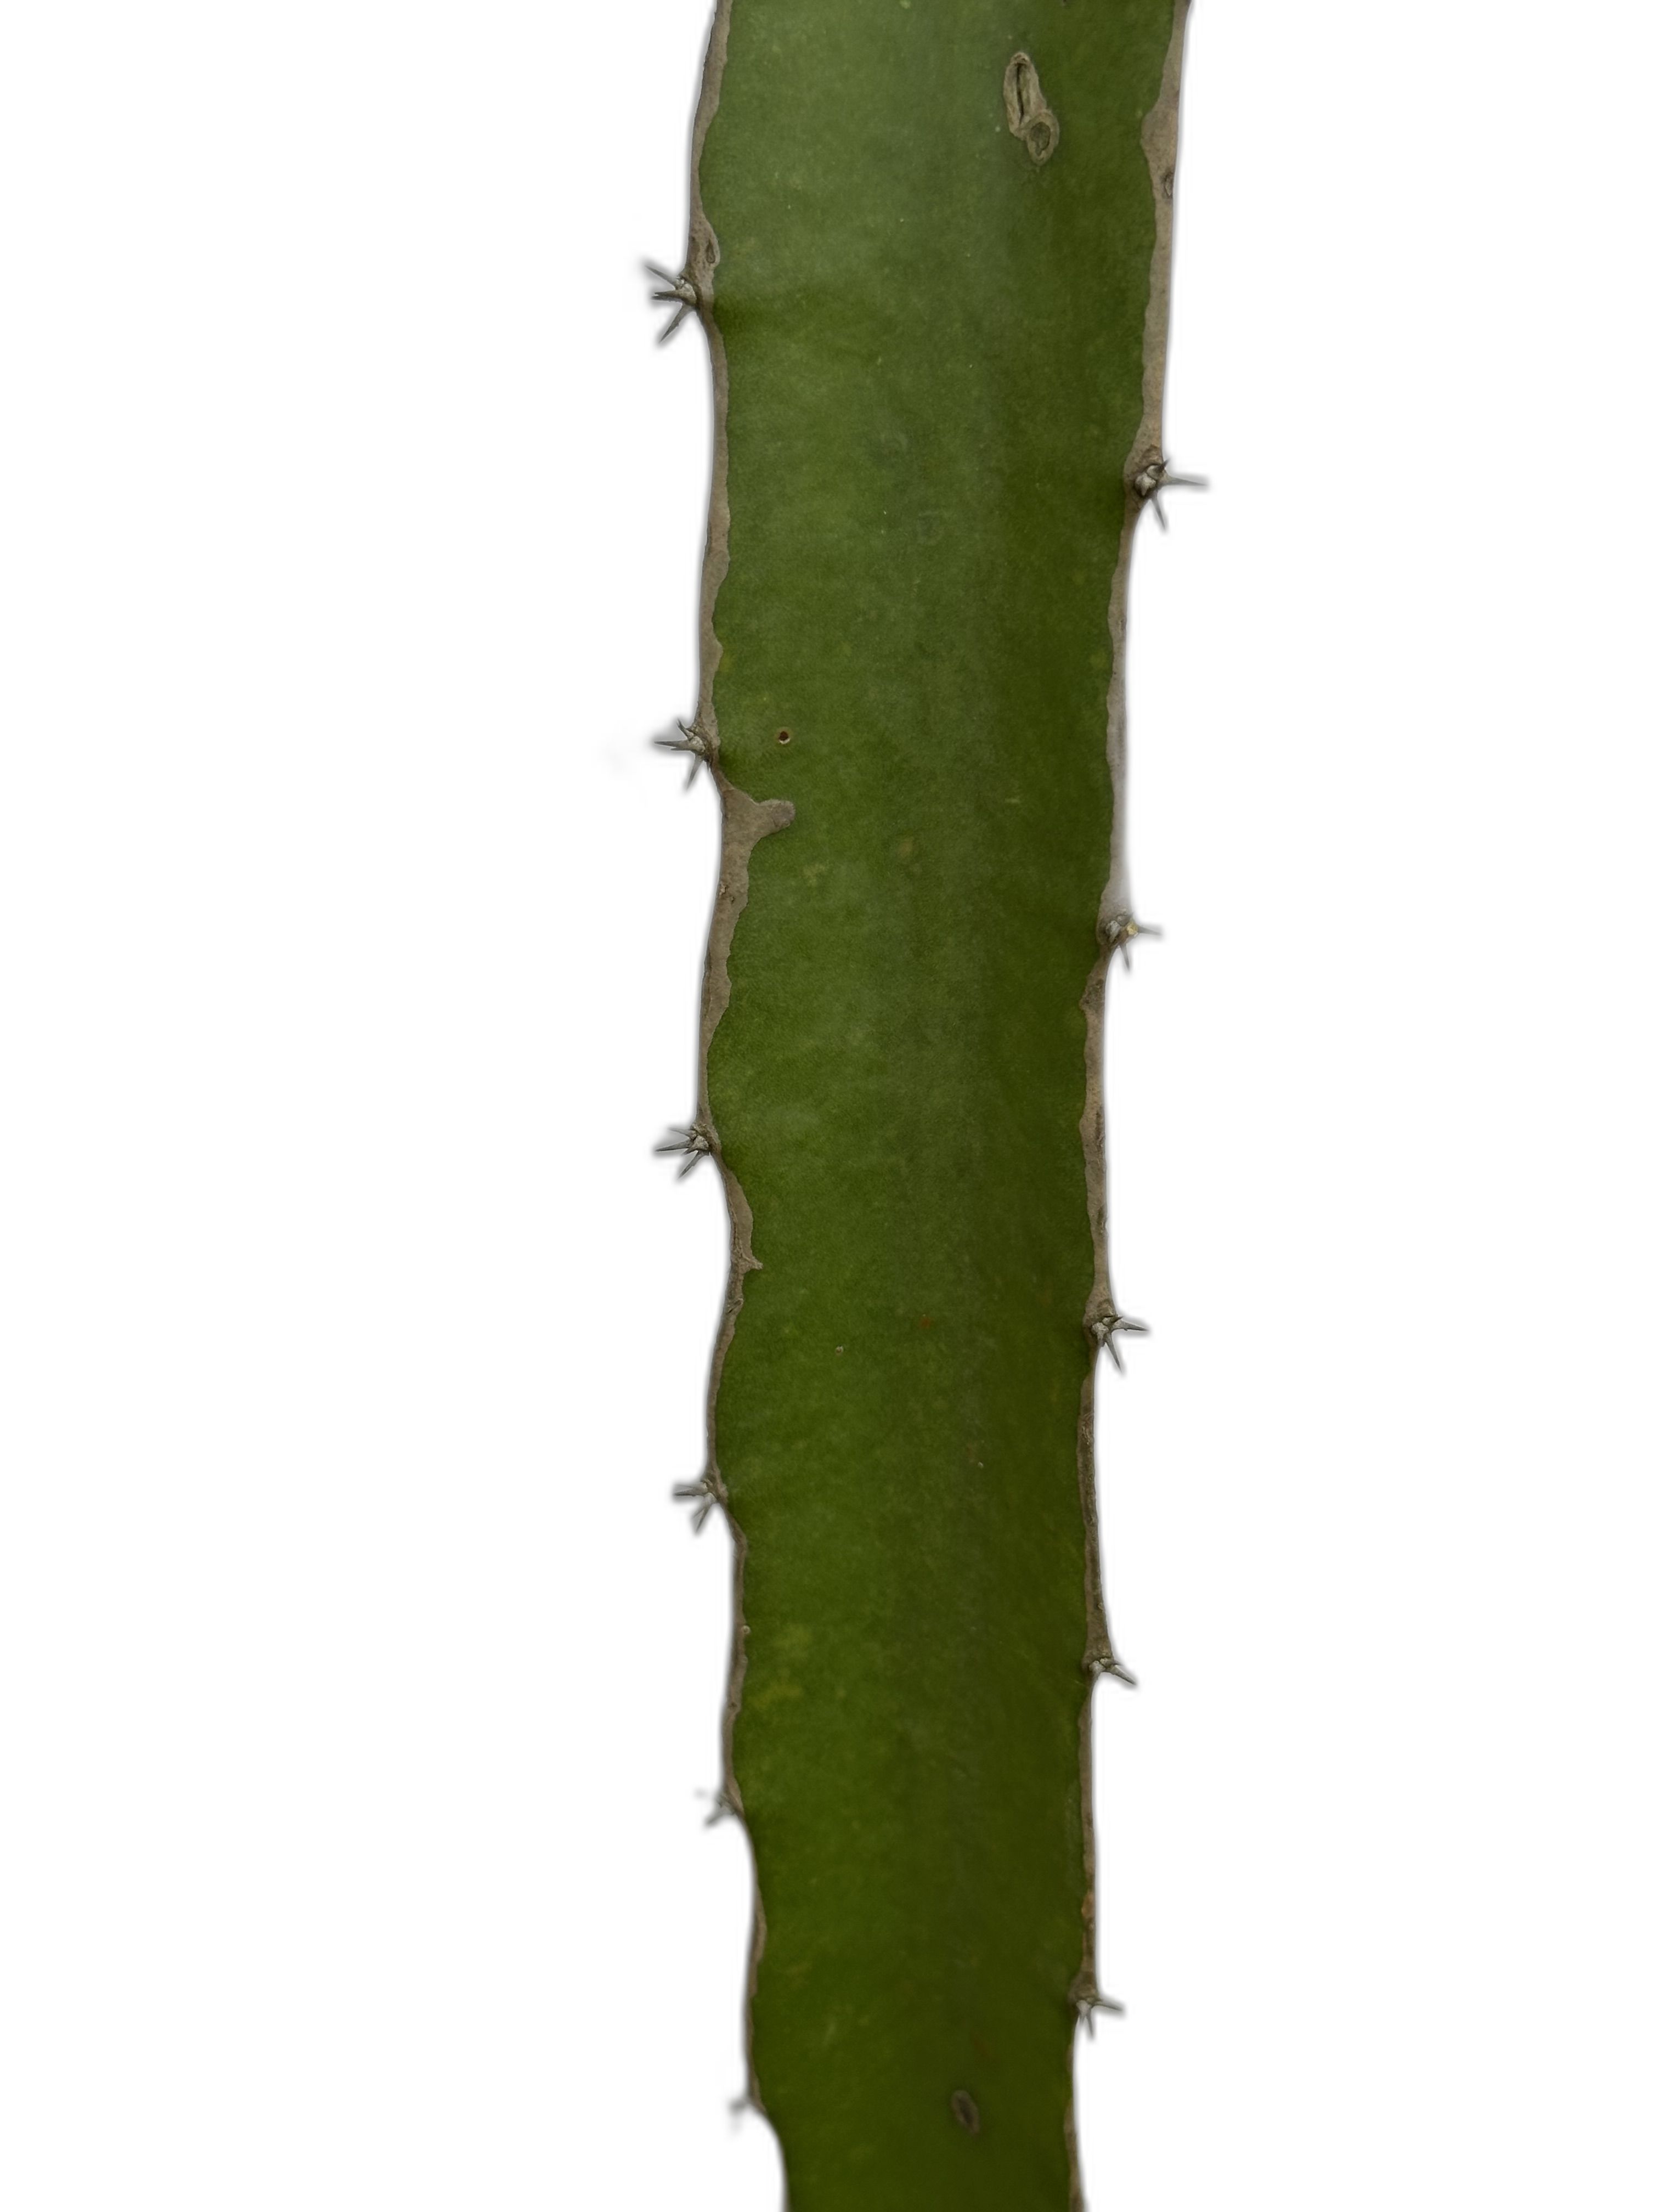
Label: Good leaf